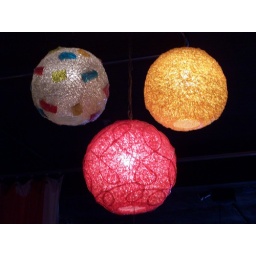
These are lamps that hang above the tables at Home Slice Pizza on South Congress Avenue.